Gomphocarpus physocarpus

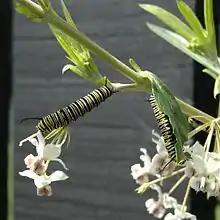
Monarch butterfly caterpillars feeding on "Gomphocarpus physocarpus"

"Gomphocarpus physocarpus" is an undershrub perennial herb, that can grow to tall with narrow lanceolate leaves. The plant blooms in warm months. It grows on roadside banks, at altitudes of above sea level. The plant prefers moderate moisture, as well as sandy and well-drained soil and full sun.